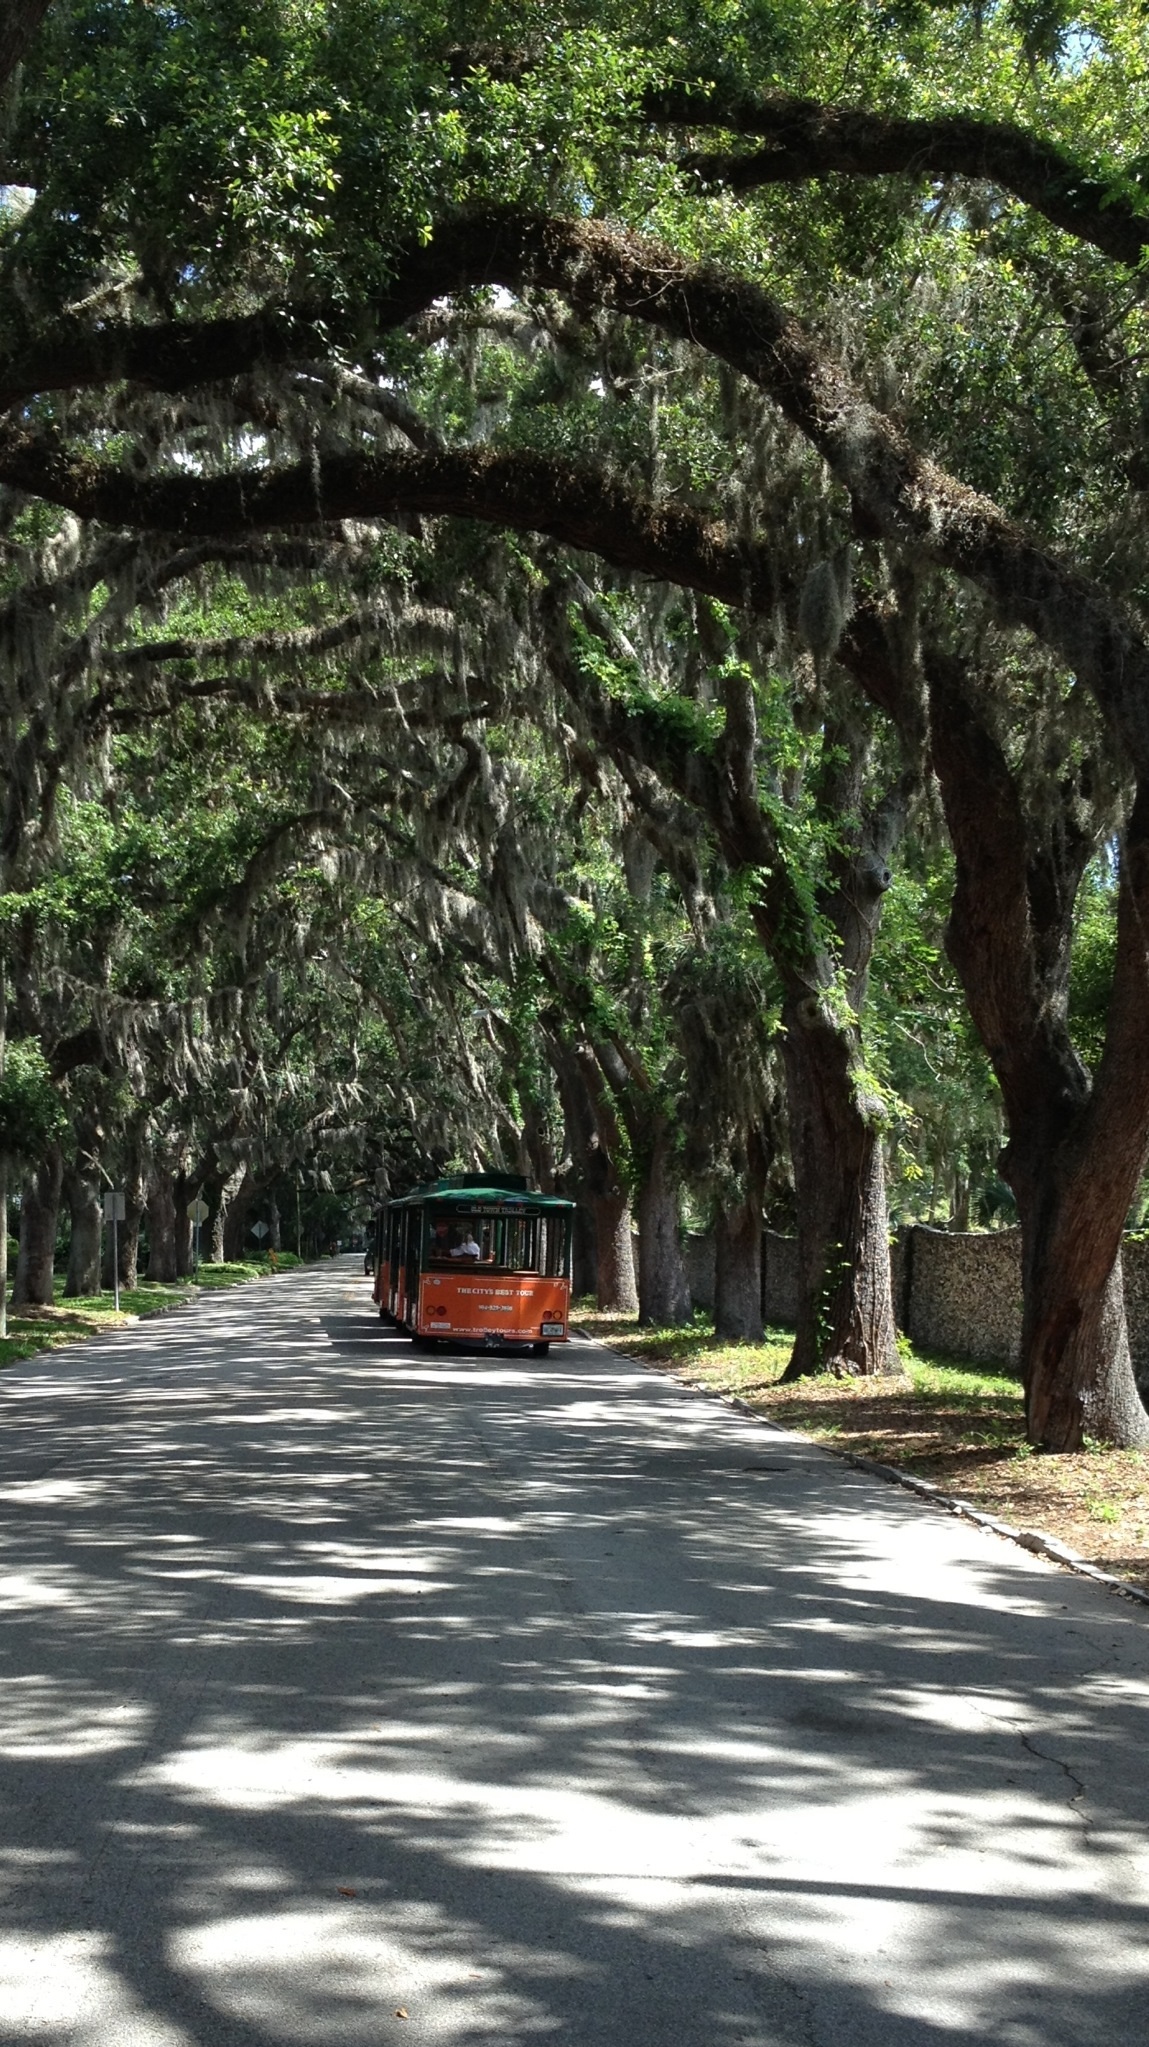
Tags: forest, trail, jungle, park, garden